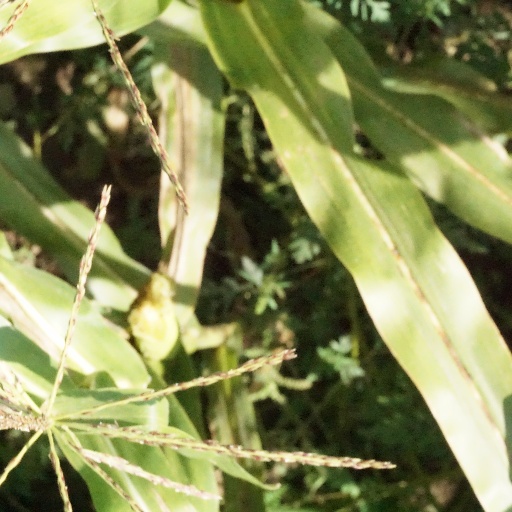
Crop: maize; corn